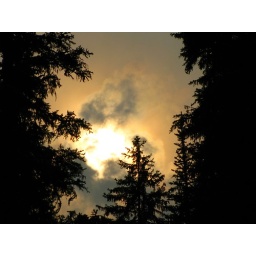
Afternoon sun through smoke, clouds and trees near a fire in the Monashees.